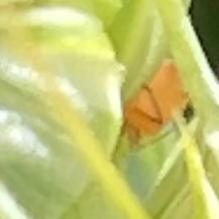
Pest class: english_grain_aphid